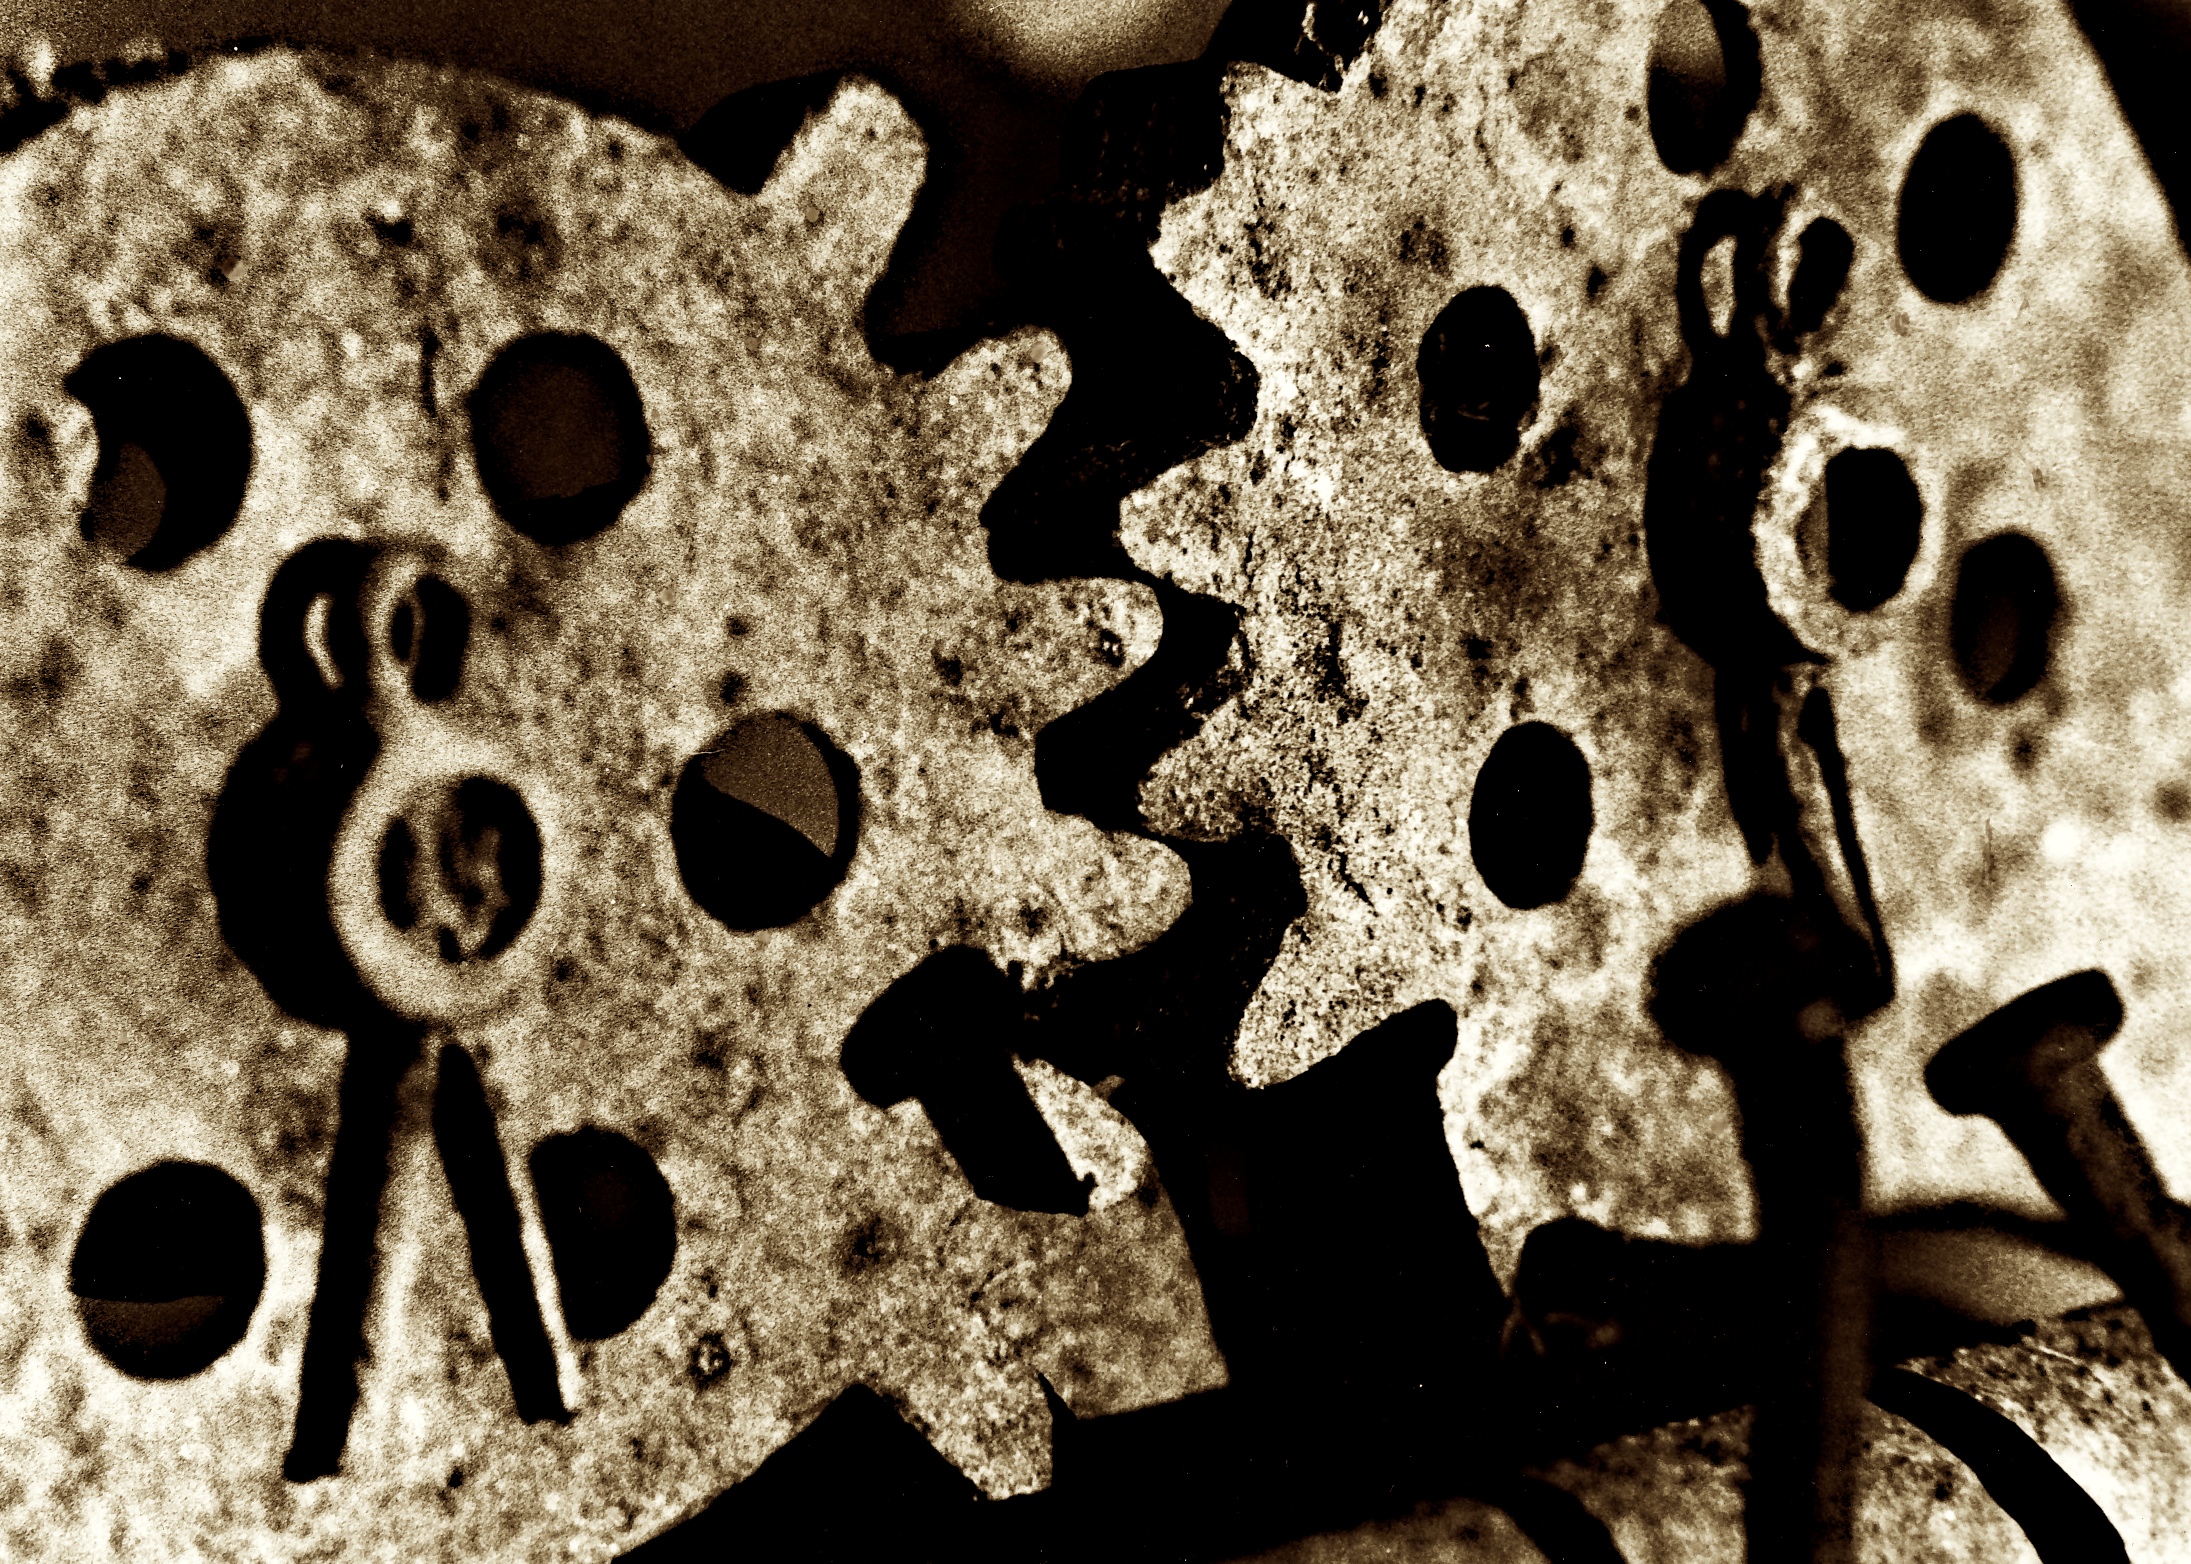
number, old, pattern, metal, machinery, circle, font, bw, gears, design, sepai